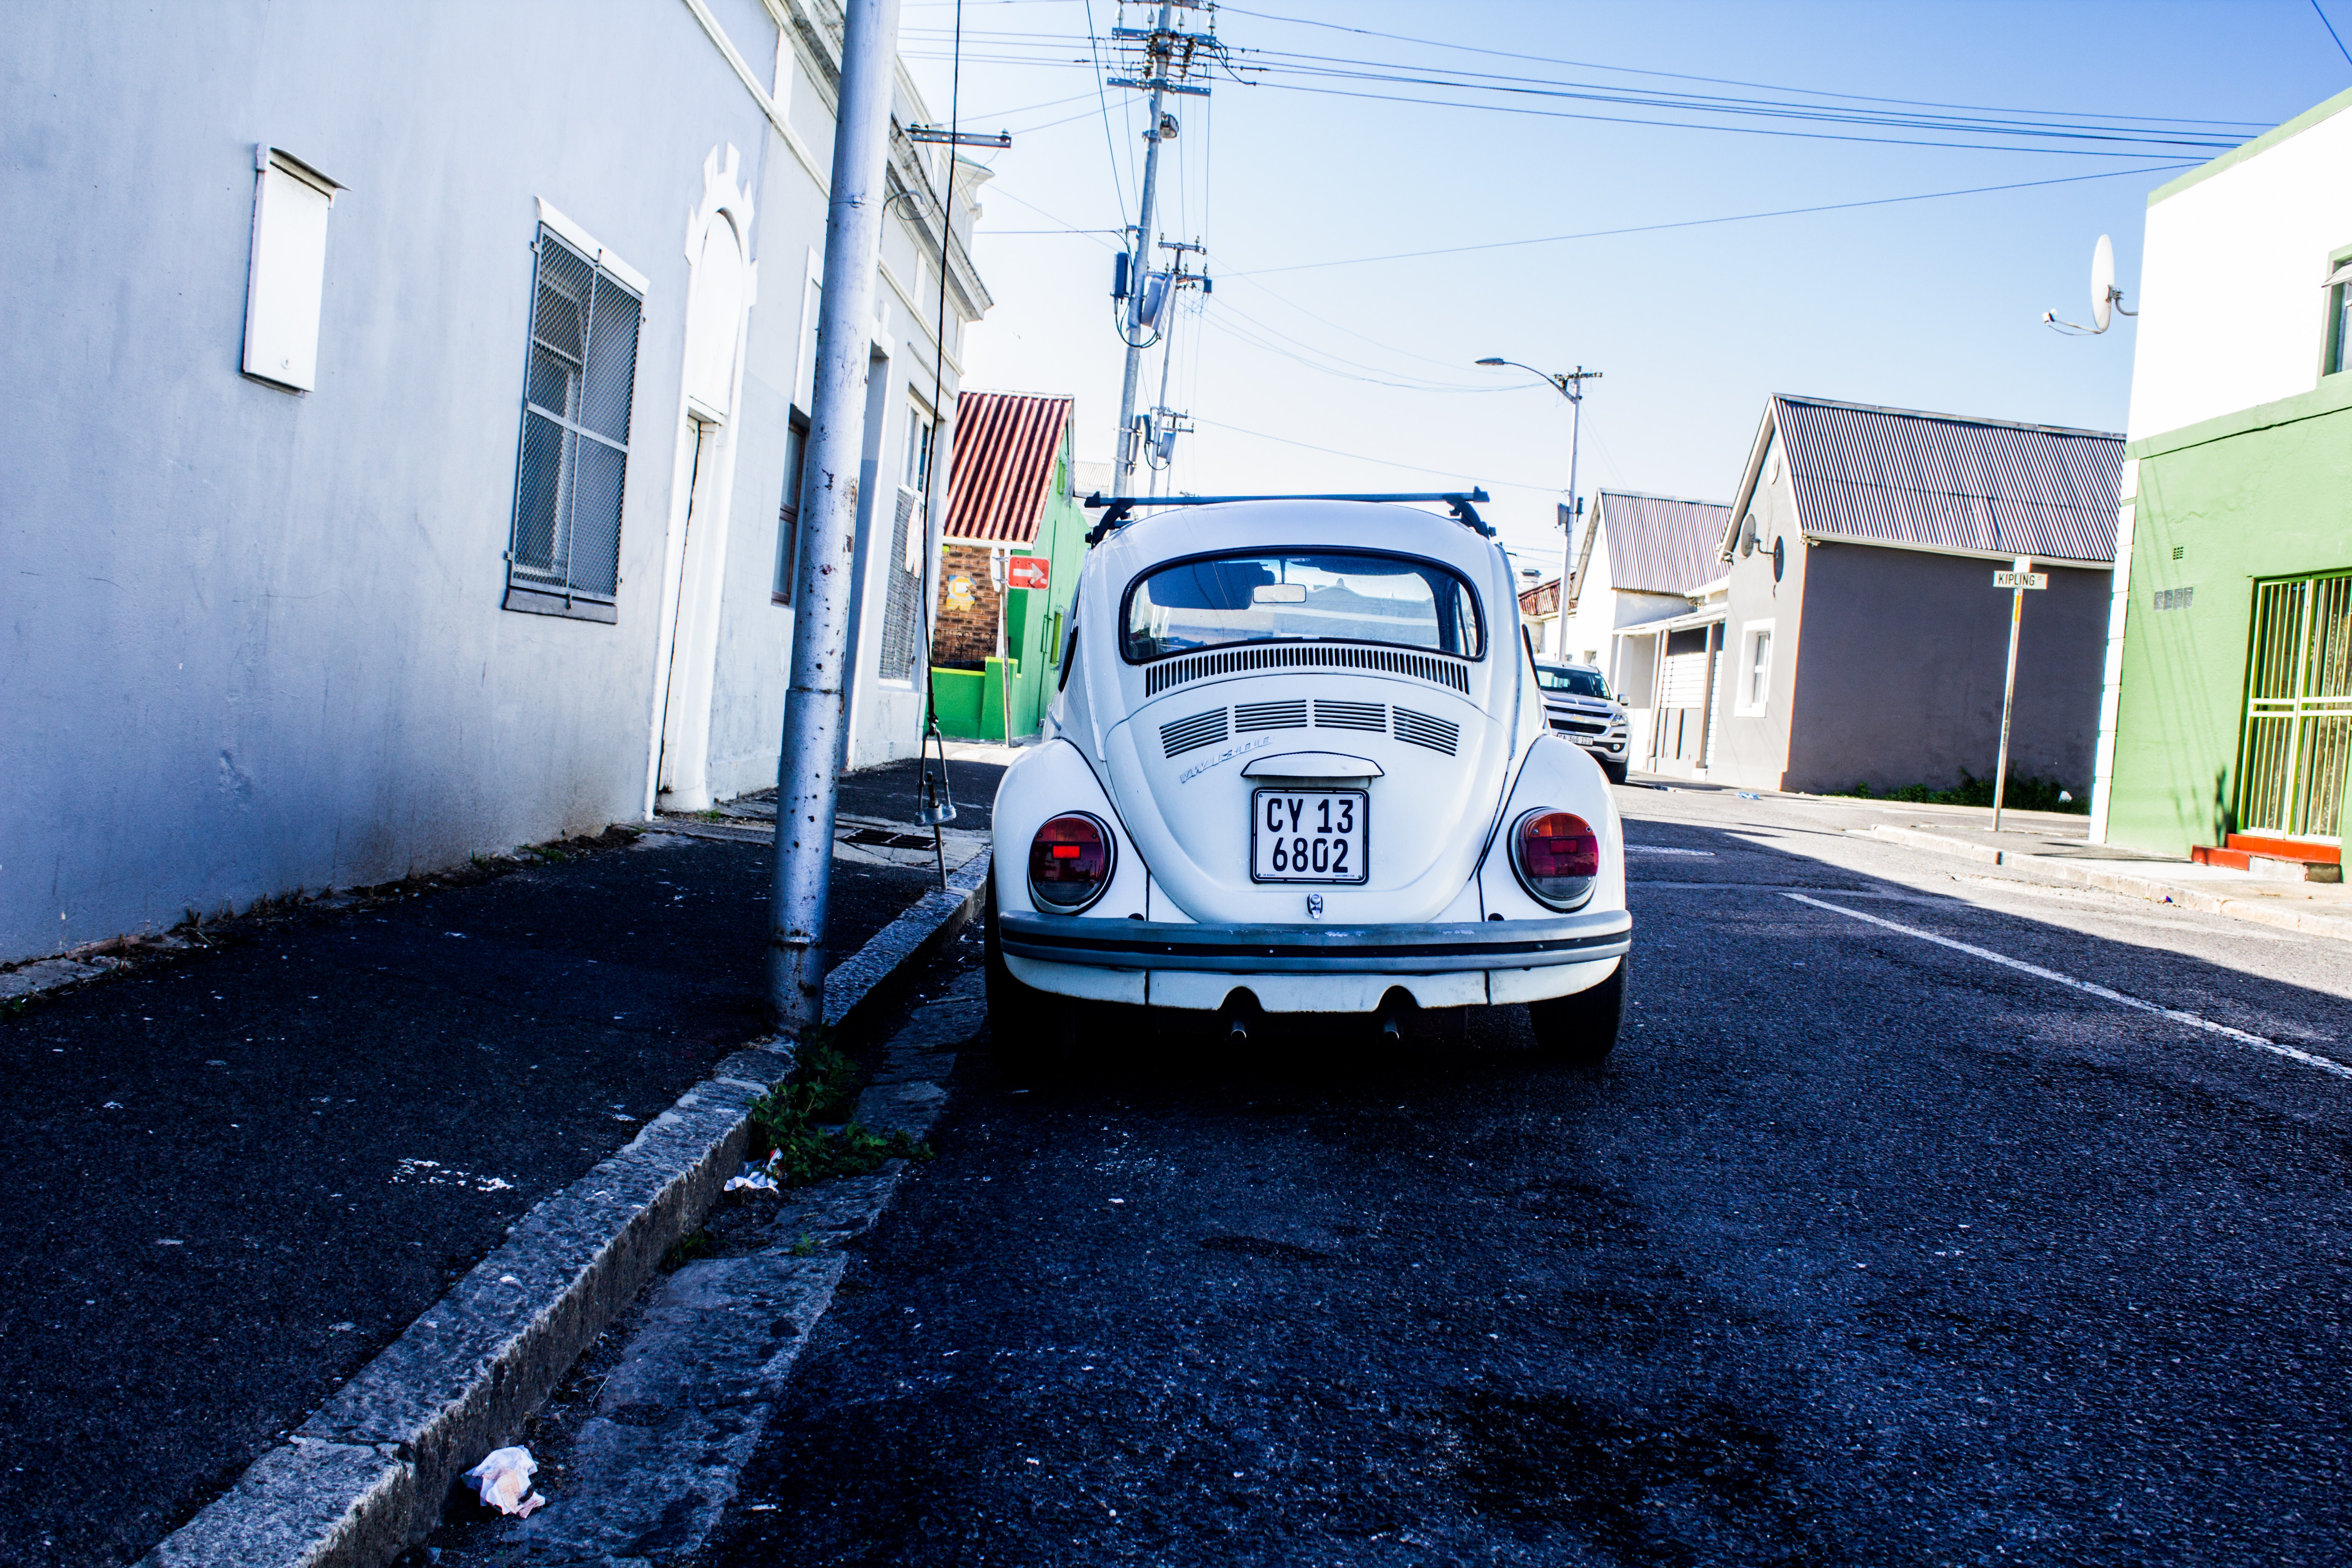
land vehicle, vehicle, car, motor vehicle, blue, classic, volkswagen beetle, classic car, subcompact car, compact car, city car, house, tire, wheel, volkswagen, sedan, coupe, automotive tire, automotive exterior, photography, asphalt, automotive lighting, road, rim, vacation, fiat 600, antique car, zastava 750, city, street